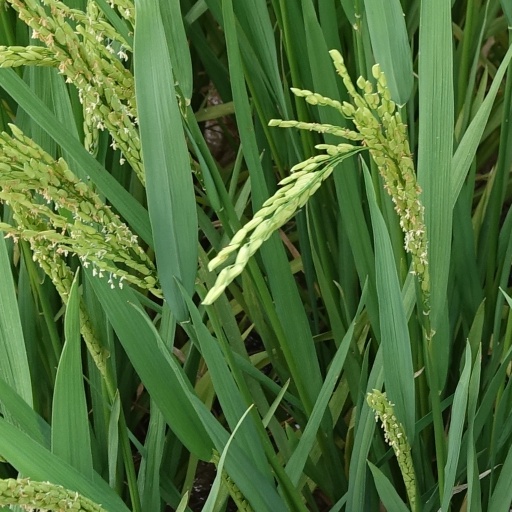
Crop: rice